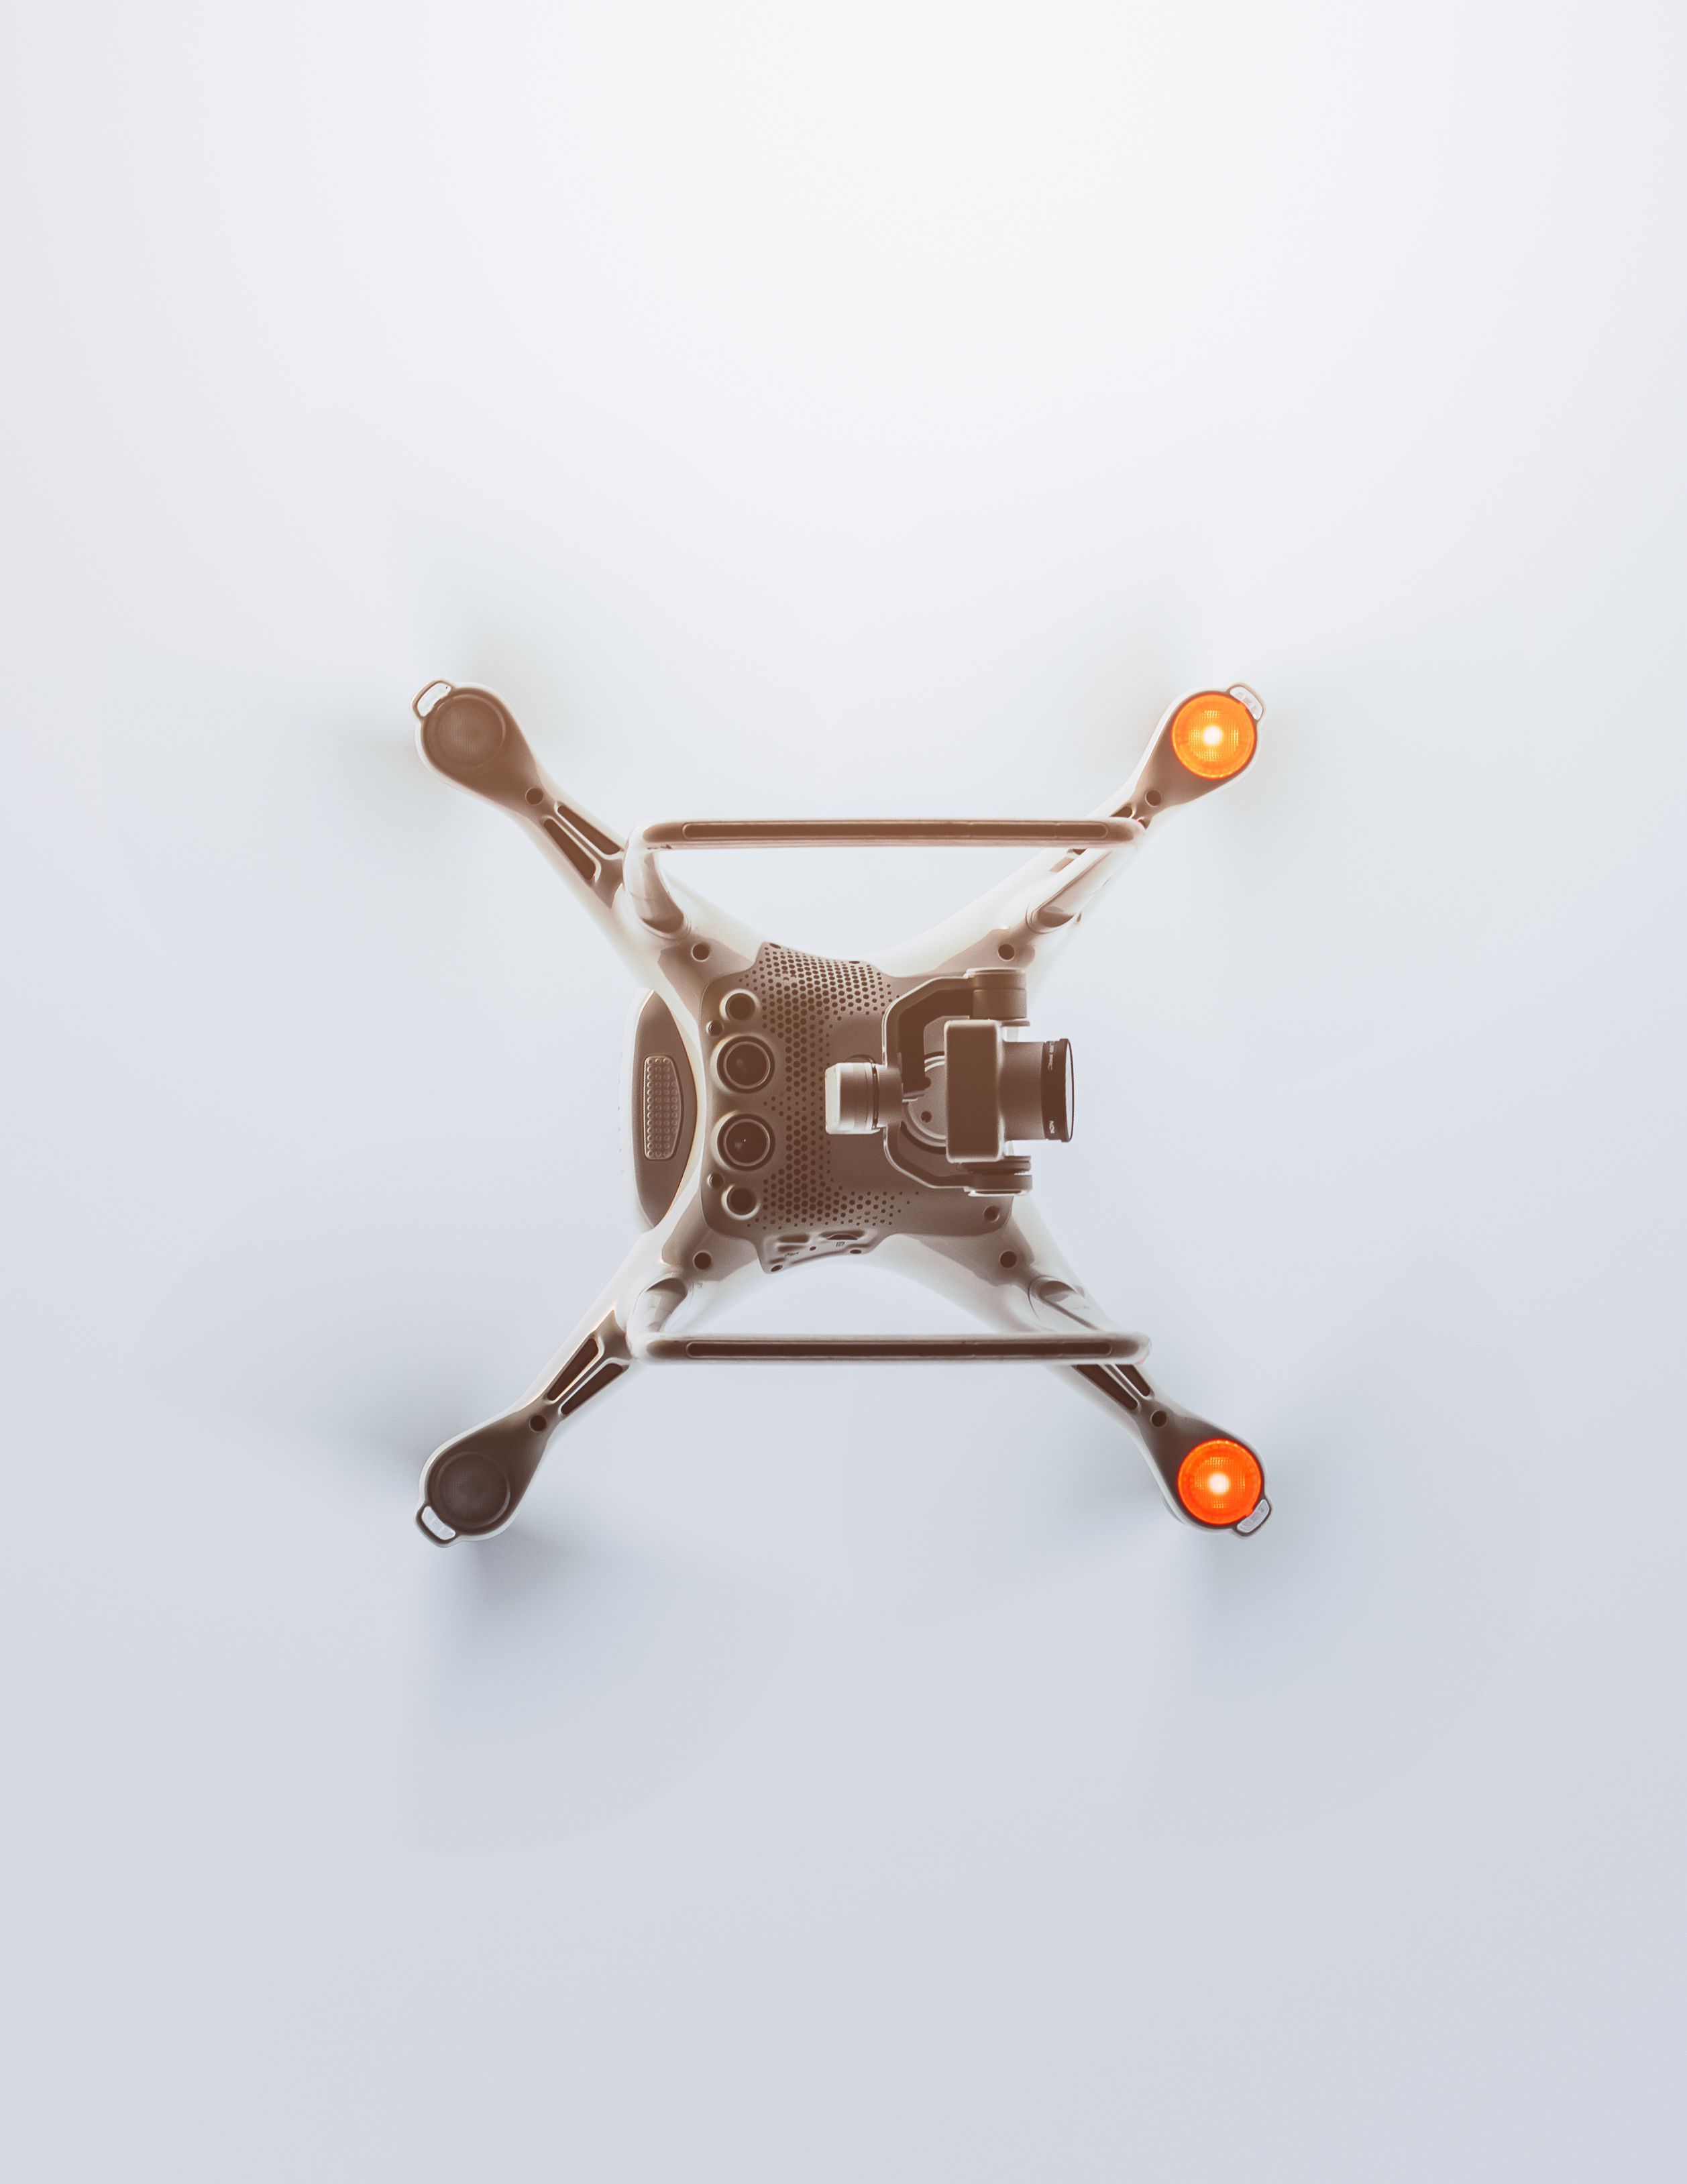
product, furniture, metal, chair, table, vehicle, baby products